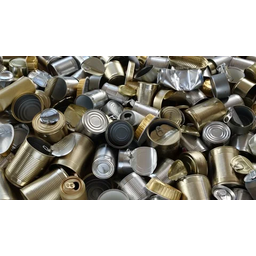
Label: metal